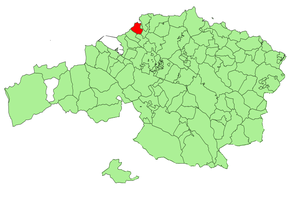
Barrika en basque ou Barrica en espagnol est une commune de Biscaye dans la communauté autonome du Pays basque en Espagne.